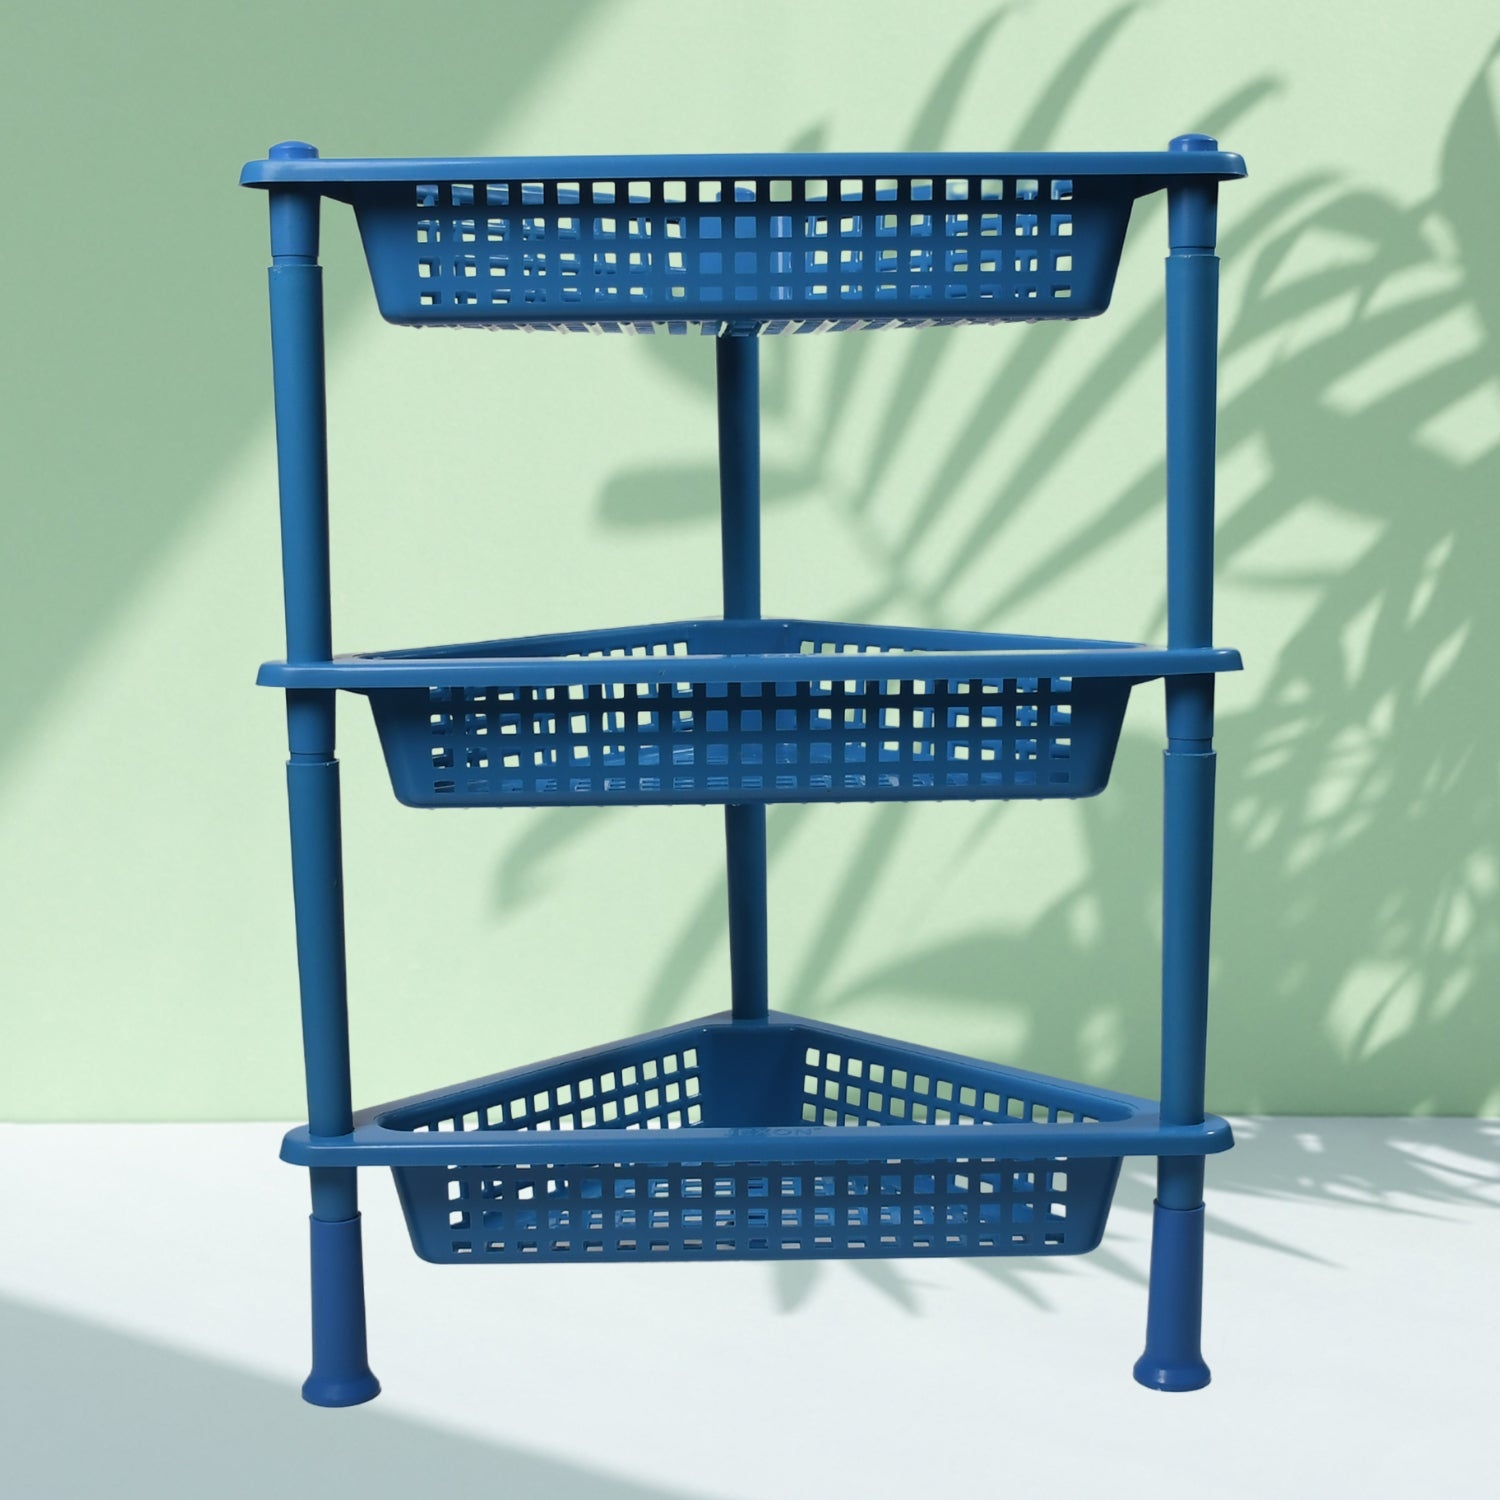
Triangle Storage Plastic 3-Tier Rack Shelf For Kitchen, Living Room, Bathroom, Office
Brand: Sunrise media
2812 Triangle Storage Plastic 3-Tier Rack Shelf For Kitchen, Living Room, Bathroom, Office Dimension :- Multiuses: These racks are multi-purpose and like a true all-rounder, can fit in any place of your home, be it kitchen, bathroom, study room, Dining room, Living Room, Pooja Room or Balcony. You can use it hold your kid's art supplies, your gardening tools, fruits and vegetable, books, news paper, art and stationary, Remote control, Telephone Handsets, Jewllery, Cup and Sauccer, Tea - Sugar and coffee container and all other you're small belonging. Material: This storage organizer is made from high-quality virgin plastic material. This storage rack is odorless, non-toxic,non-smell,chemical resistance and heat resistance. It is very lightweight and portable, making it convenient to move around. Storage rack Vegetable plastic. Durable and sturdy storage rack with enough space to keep vegetables, fruits, etc. Description :- Volu. Weight (Gm) :- 1266 Product Weight (Gm) :- 535 Ship Weight (Gm) :- 1266 Length (Cm) :- 39 Breadth (Cm) :- 23 Height (Cm) :- 7
Category: Home & Garden > Household Supplies > Storage & Organization > Household Storage Caddies